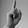
ASL letter: D